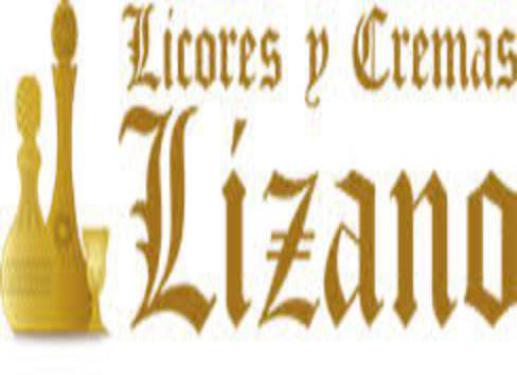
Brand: lizano
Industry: Food